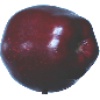
Label: Apple Red Delicious 1